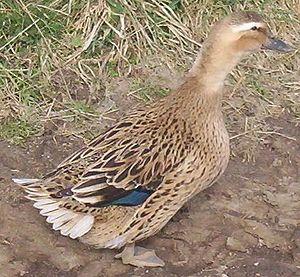
Cane de Rouen.
Cette liste des races de canards n'est pas exhaustive.